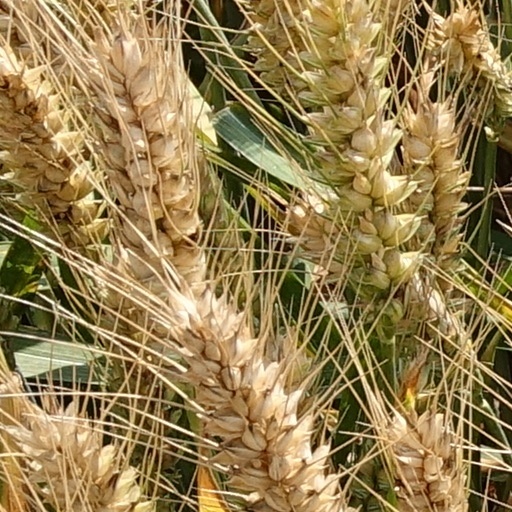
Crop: wheat